High and Low (1963 film)

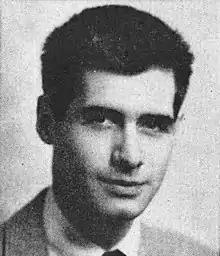
Evan Hunter (credited as Ed McBain) c. 1953

"High and Low"s screenplay was co-written by Akira Kurosawa, Hideo Oguni, Eijiro Hisaita, and Ryūzō Kikushima. The story is based on Evan Hunter's novel "King's Ransom" (1959). Toho purchased the rights to adapt the novel in 1961 for $5,000 . The film contains significant differences from the novel. The largest change between the novel and the film occurs after the structural shift from Gondo's house to the police investigation: much of the story during and after the ransom exchange is not present in the original work. The film departs from the novel by placing emphasis on social issues and the class perspective of the protagonist; drugs are featured, and Gondo does not catch the kidnapper himself. The original script ended with Inspector Tokura and Gondo having a conversation, but Kurosawa, after seeing Tsutomu Yamazaki portray the kidnapper with such passion, changed his mind while editing the film.